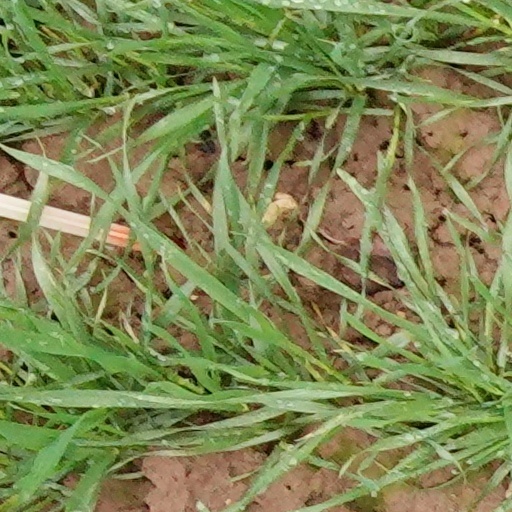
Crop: wheat